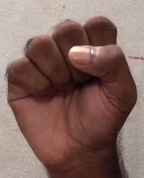
ASL sign: S